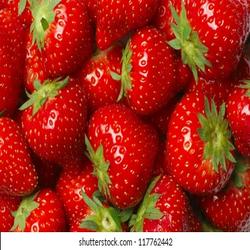
Label: Strawberry